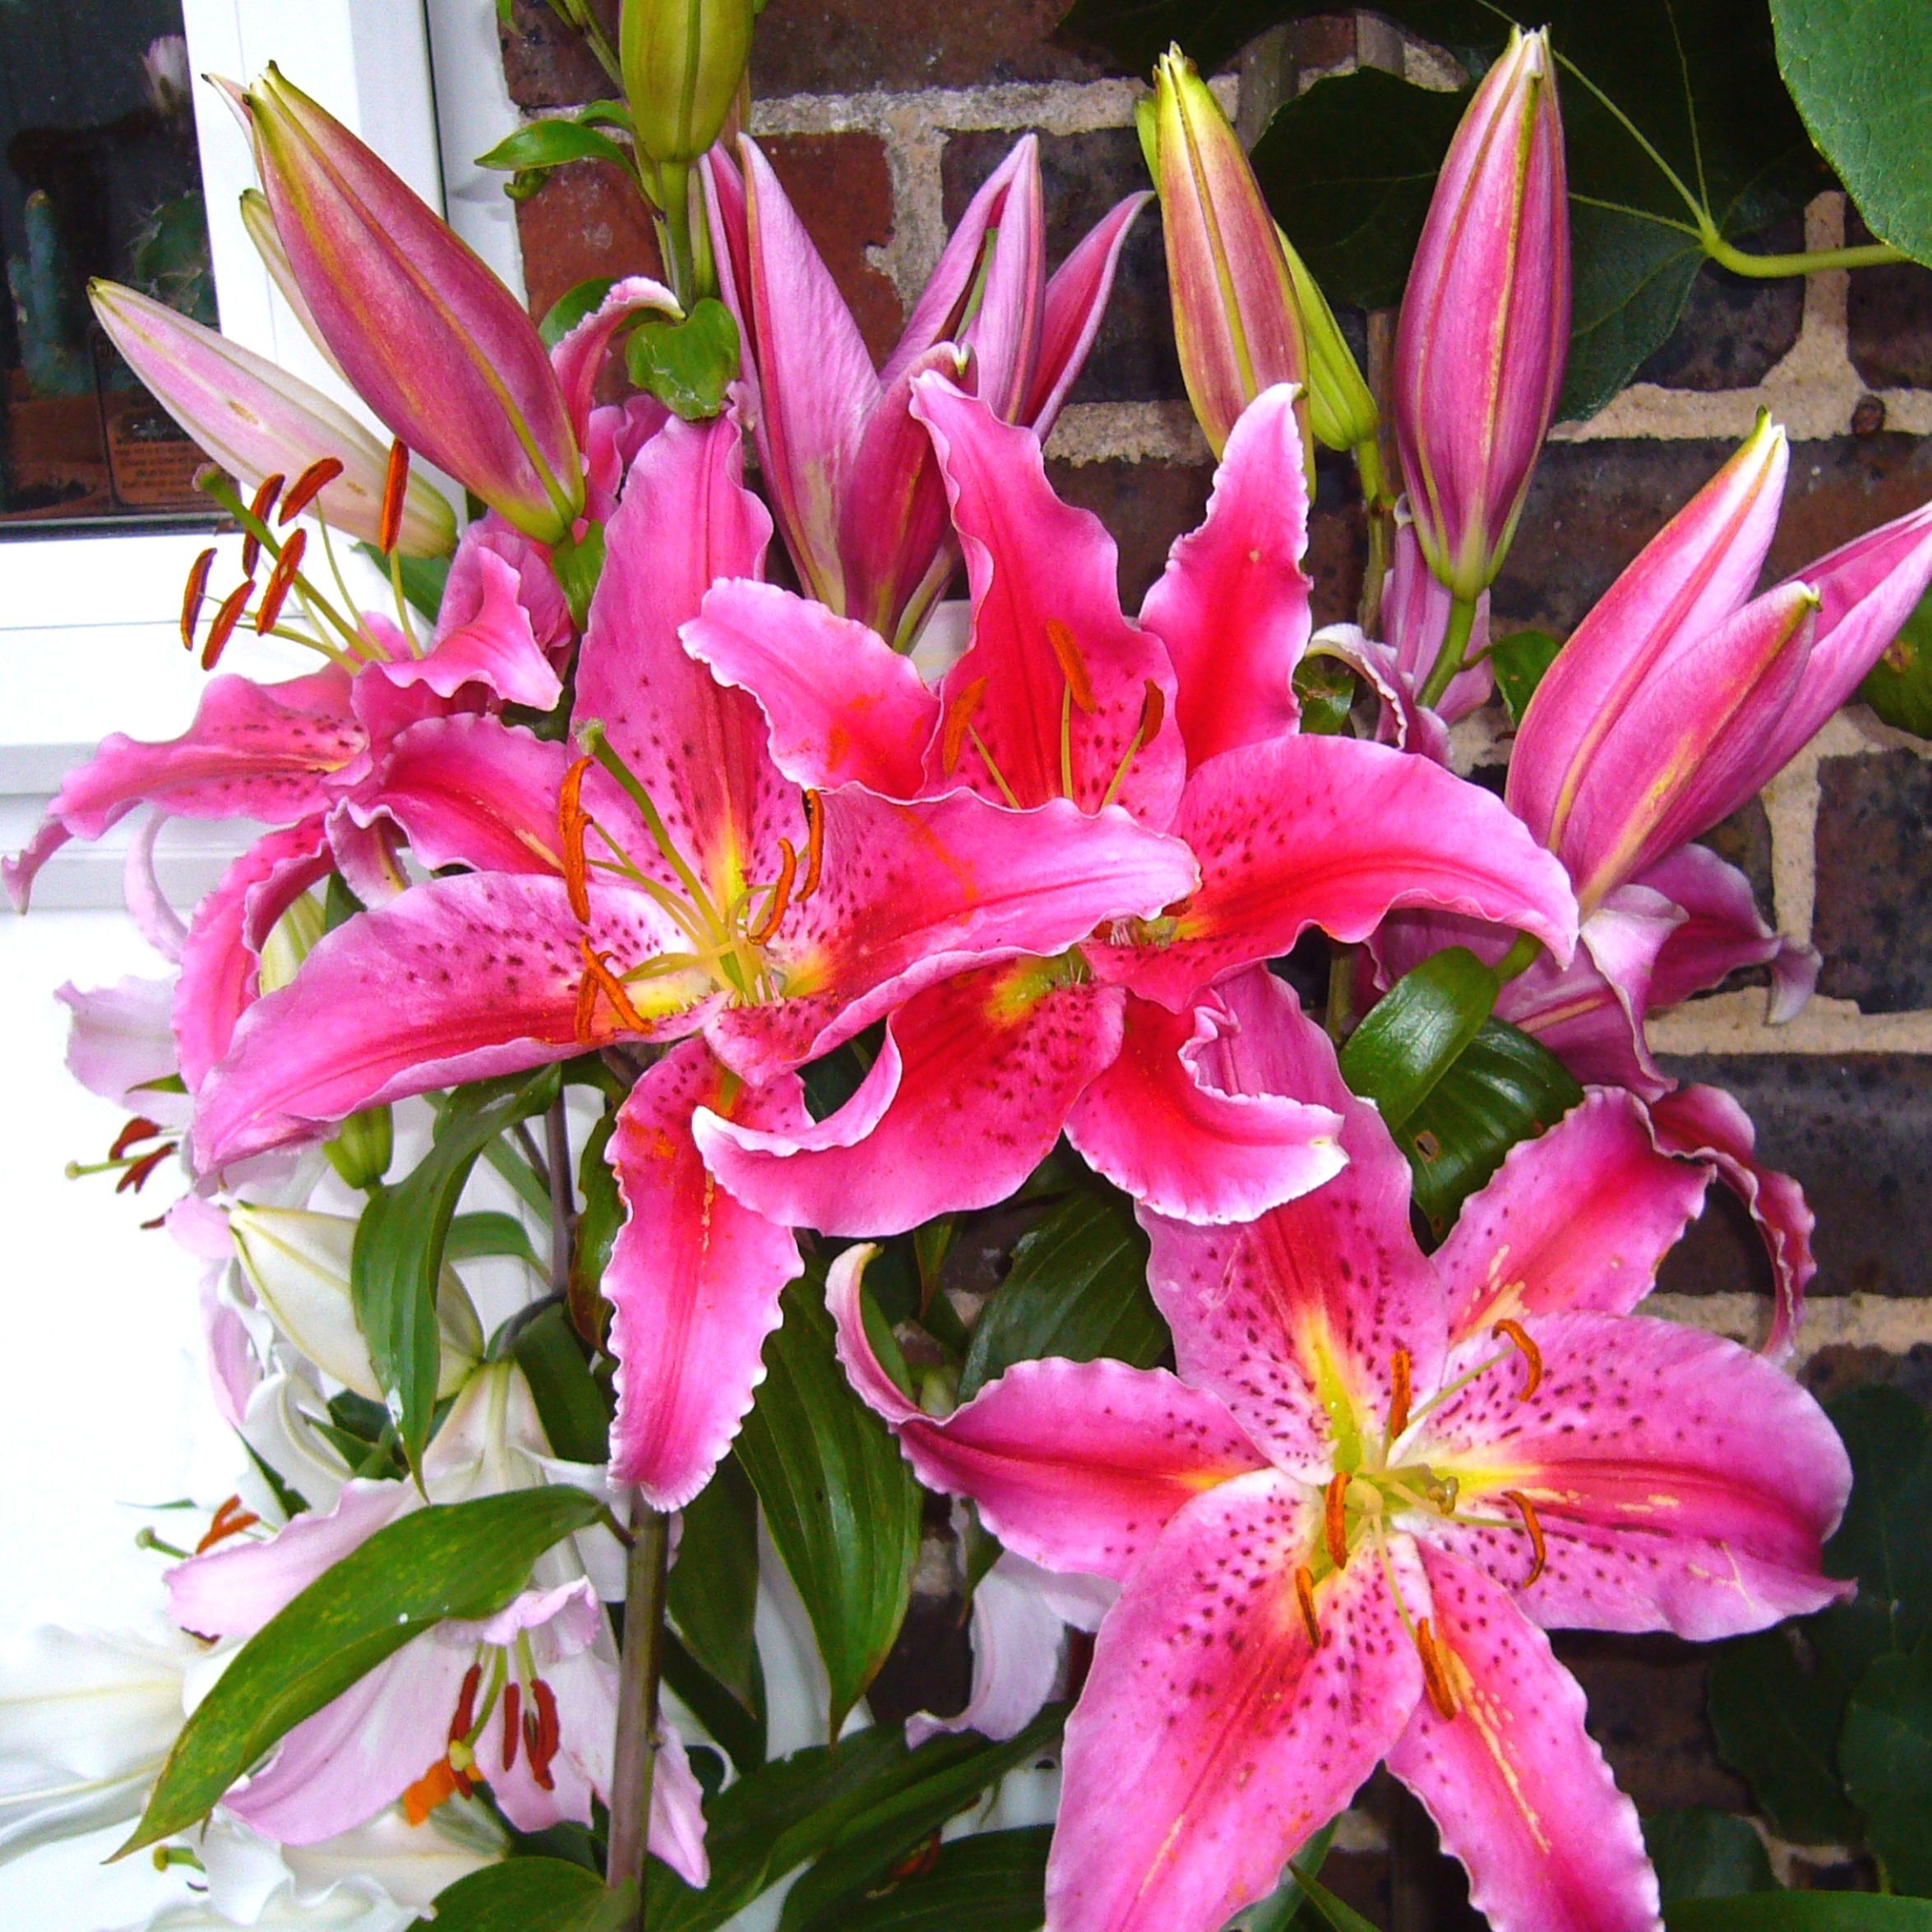
plant, flower, floral, flora, flowers, shrub, lily, flowering plant, cattleya, land plant, stargazer lily, pink lilles, oriental lilies